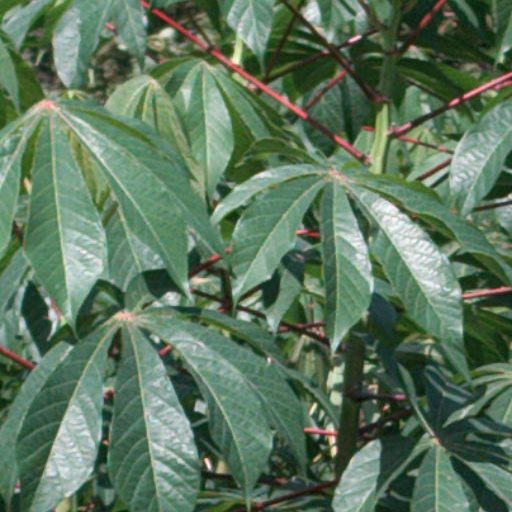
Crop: cassava